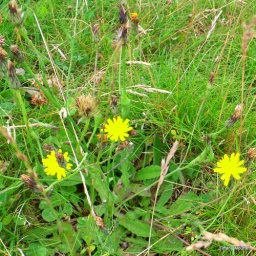
This was in the grass before the beach on the Irish Sea coast